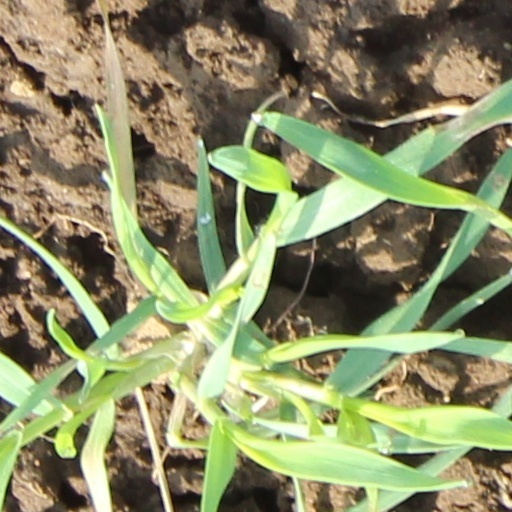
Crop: wheat